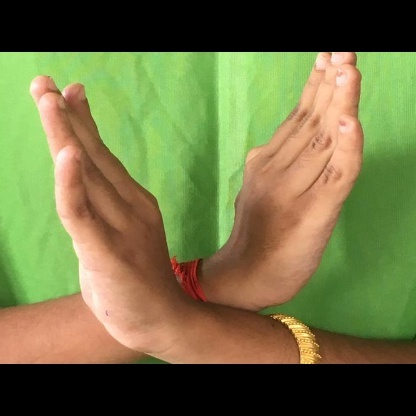
Mudra: Swastikam